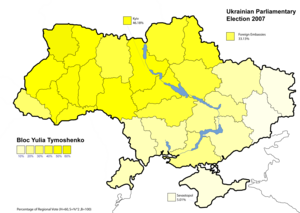
Les élections législatives ukrainiennes de 2007 ont lieu le 30 septembre 2007.
Le Bloc Ioulia Tymochenko est une coalition de partis politiques ukrainien de centre droit, fondée en 2001 et disparue en 2012. La dirigeante de la coalition était Ioulia Tymochenko, chef de l'Union panukrainienne « Patrie », principal parti de la coalition.